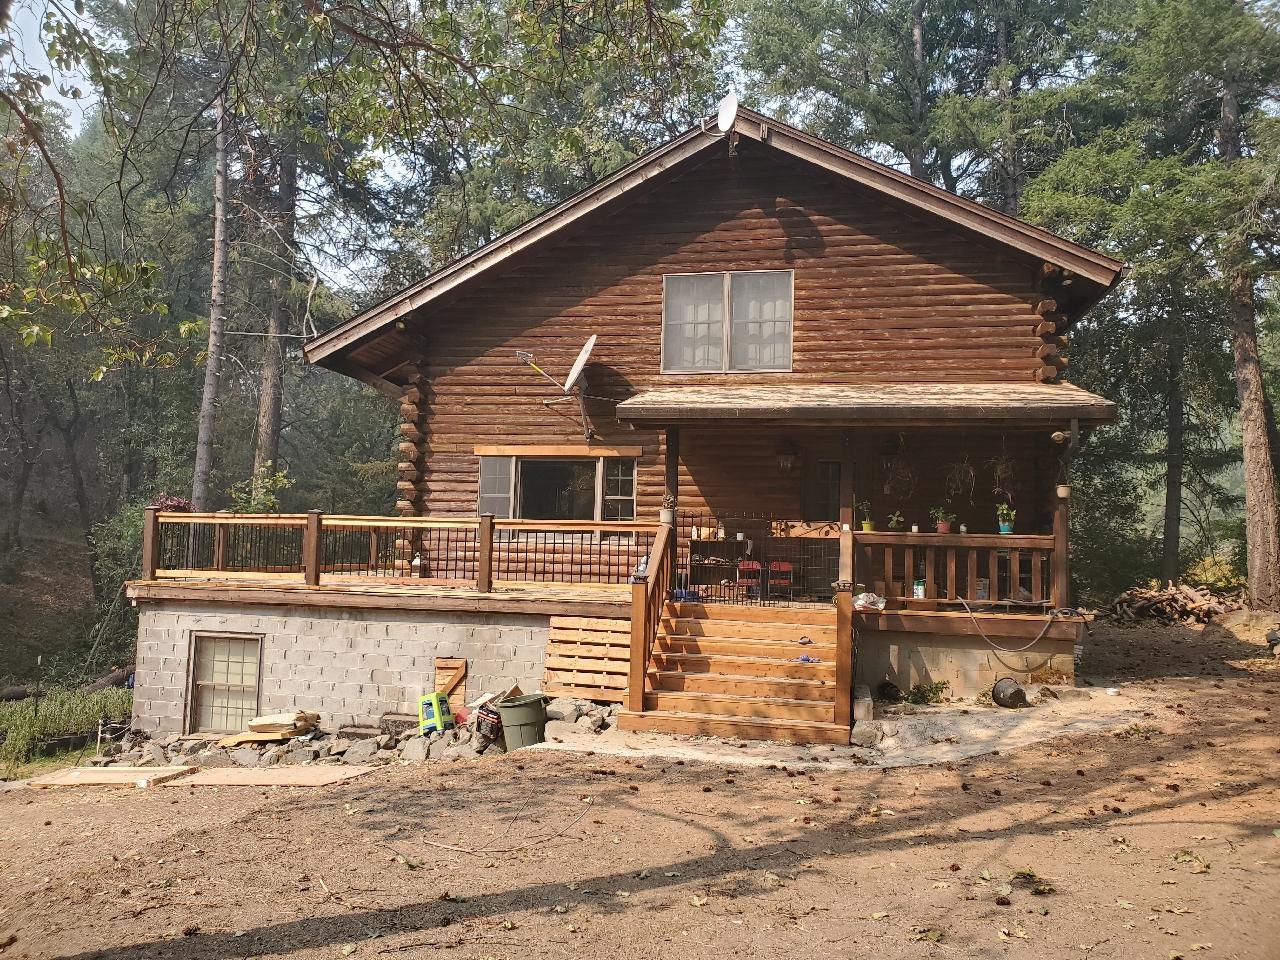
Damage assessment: no_damage